Maladie d'amour (film)

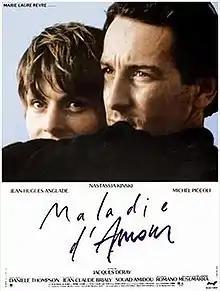

Maladie d'amour is a 1987 French drama romance film, directed by Jacques Deray. The film takes its title from the well-known song of the same name by Henri Salvador.